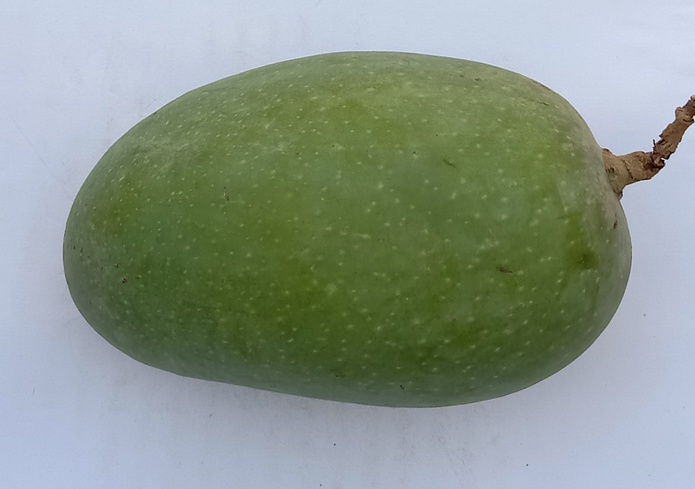
Mango variety: Chaunsa (Black)